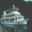
Label: ship